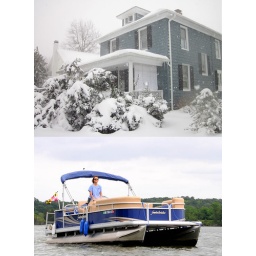
Our house in February. Our boat in June.